Fraser Hayes Four

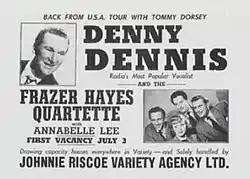
Publicity poster for Denny Dennis, the group's original backer, and the Fraser Hayes Quartet c1950.

The Fraser Hayes Four, originally called The Fraser Hayes Quartette, was a British close harmony vocal group, formed by the musicians Jimmy Fraser (born James Fraser Potts; 2 February 1922 – 25 September 2001) and Tony Hayes in the late 1940s, disbanded in 1953, and re-formed in 1956. The four original members were Jimmy Fraser (Potts), Tony Hayes, Dave Mason and June Ellis/Kerry Sims. The group split for good in late 1969. They are best known for providing musical interludes on the BBC Radio comedy programmes "Beyond Our Ken" and "Round the Horne".